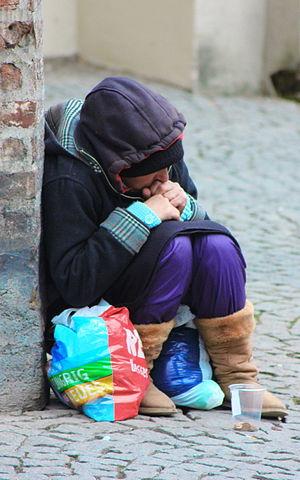
De manière générale, un mendiant est une personne qui vit matériellement d'aumônes, ou de l’argent ou de la nourriture donnée par charité.